Arras-class aviso

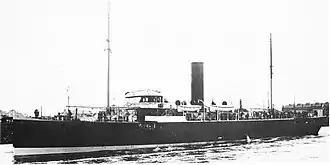
British First World War Q-ship HMS "Tamarisk"

A total of forty three fast "first-rate" avisos for convoy escort duties. These ships were ordered under 1916 and 1917 building programmes for the French Navy and all were named after places on the Western Front lines. Built in nine different military and civilian dockyards across France, The first of which, "Arras", entered commission May 1918. The signing of the Armistice of 11 November 1918 marked the end of the First World War, and the final thirteen planned "Arras"-class ships were cancelled. The remaining ships were slowly completed from 1919 to 1924.